Cecil B. DeMille

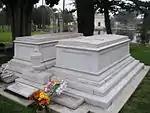
Two large white crypts next to each other in a cememtery

In 1942, DeMille released Paramount's most successful film, "Reap the Wild Wind". It had a large budget and many special effects, including an electronically operated giant squid. After working on it, DeMille was the master of ceremonies at a rally organized by David O. Selznick in the Los Angeles Coliseum in support of the Dewey–Bricker presidential ticket as well as Governor Earl Warren of California. DeMille's 1947 film "Unconquered" had the longest running time (146 minutes), longest filming schedule (102 days), and largest budget ($5 million). Its sets and effects were so realistic that 30 extras needed to be hospitalized due to a scene with fireballs and flaming arrows. It was commercially very successful.